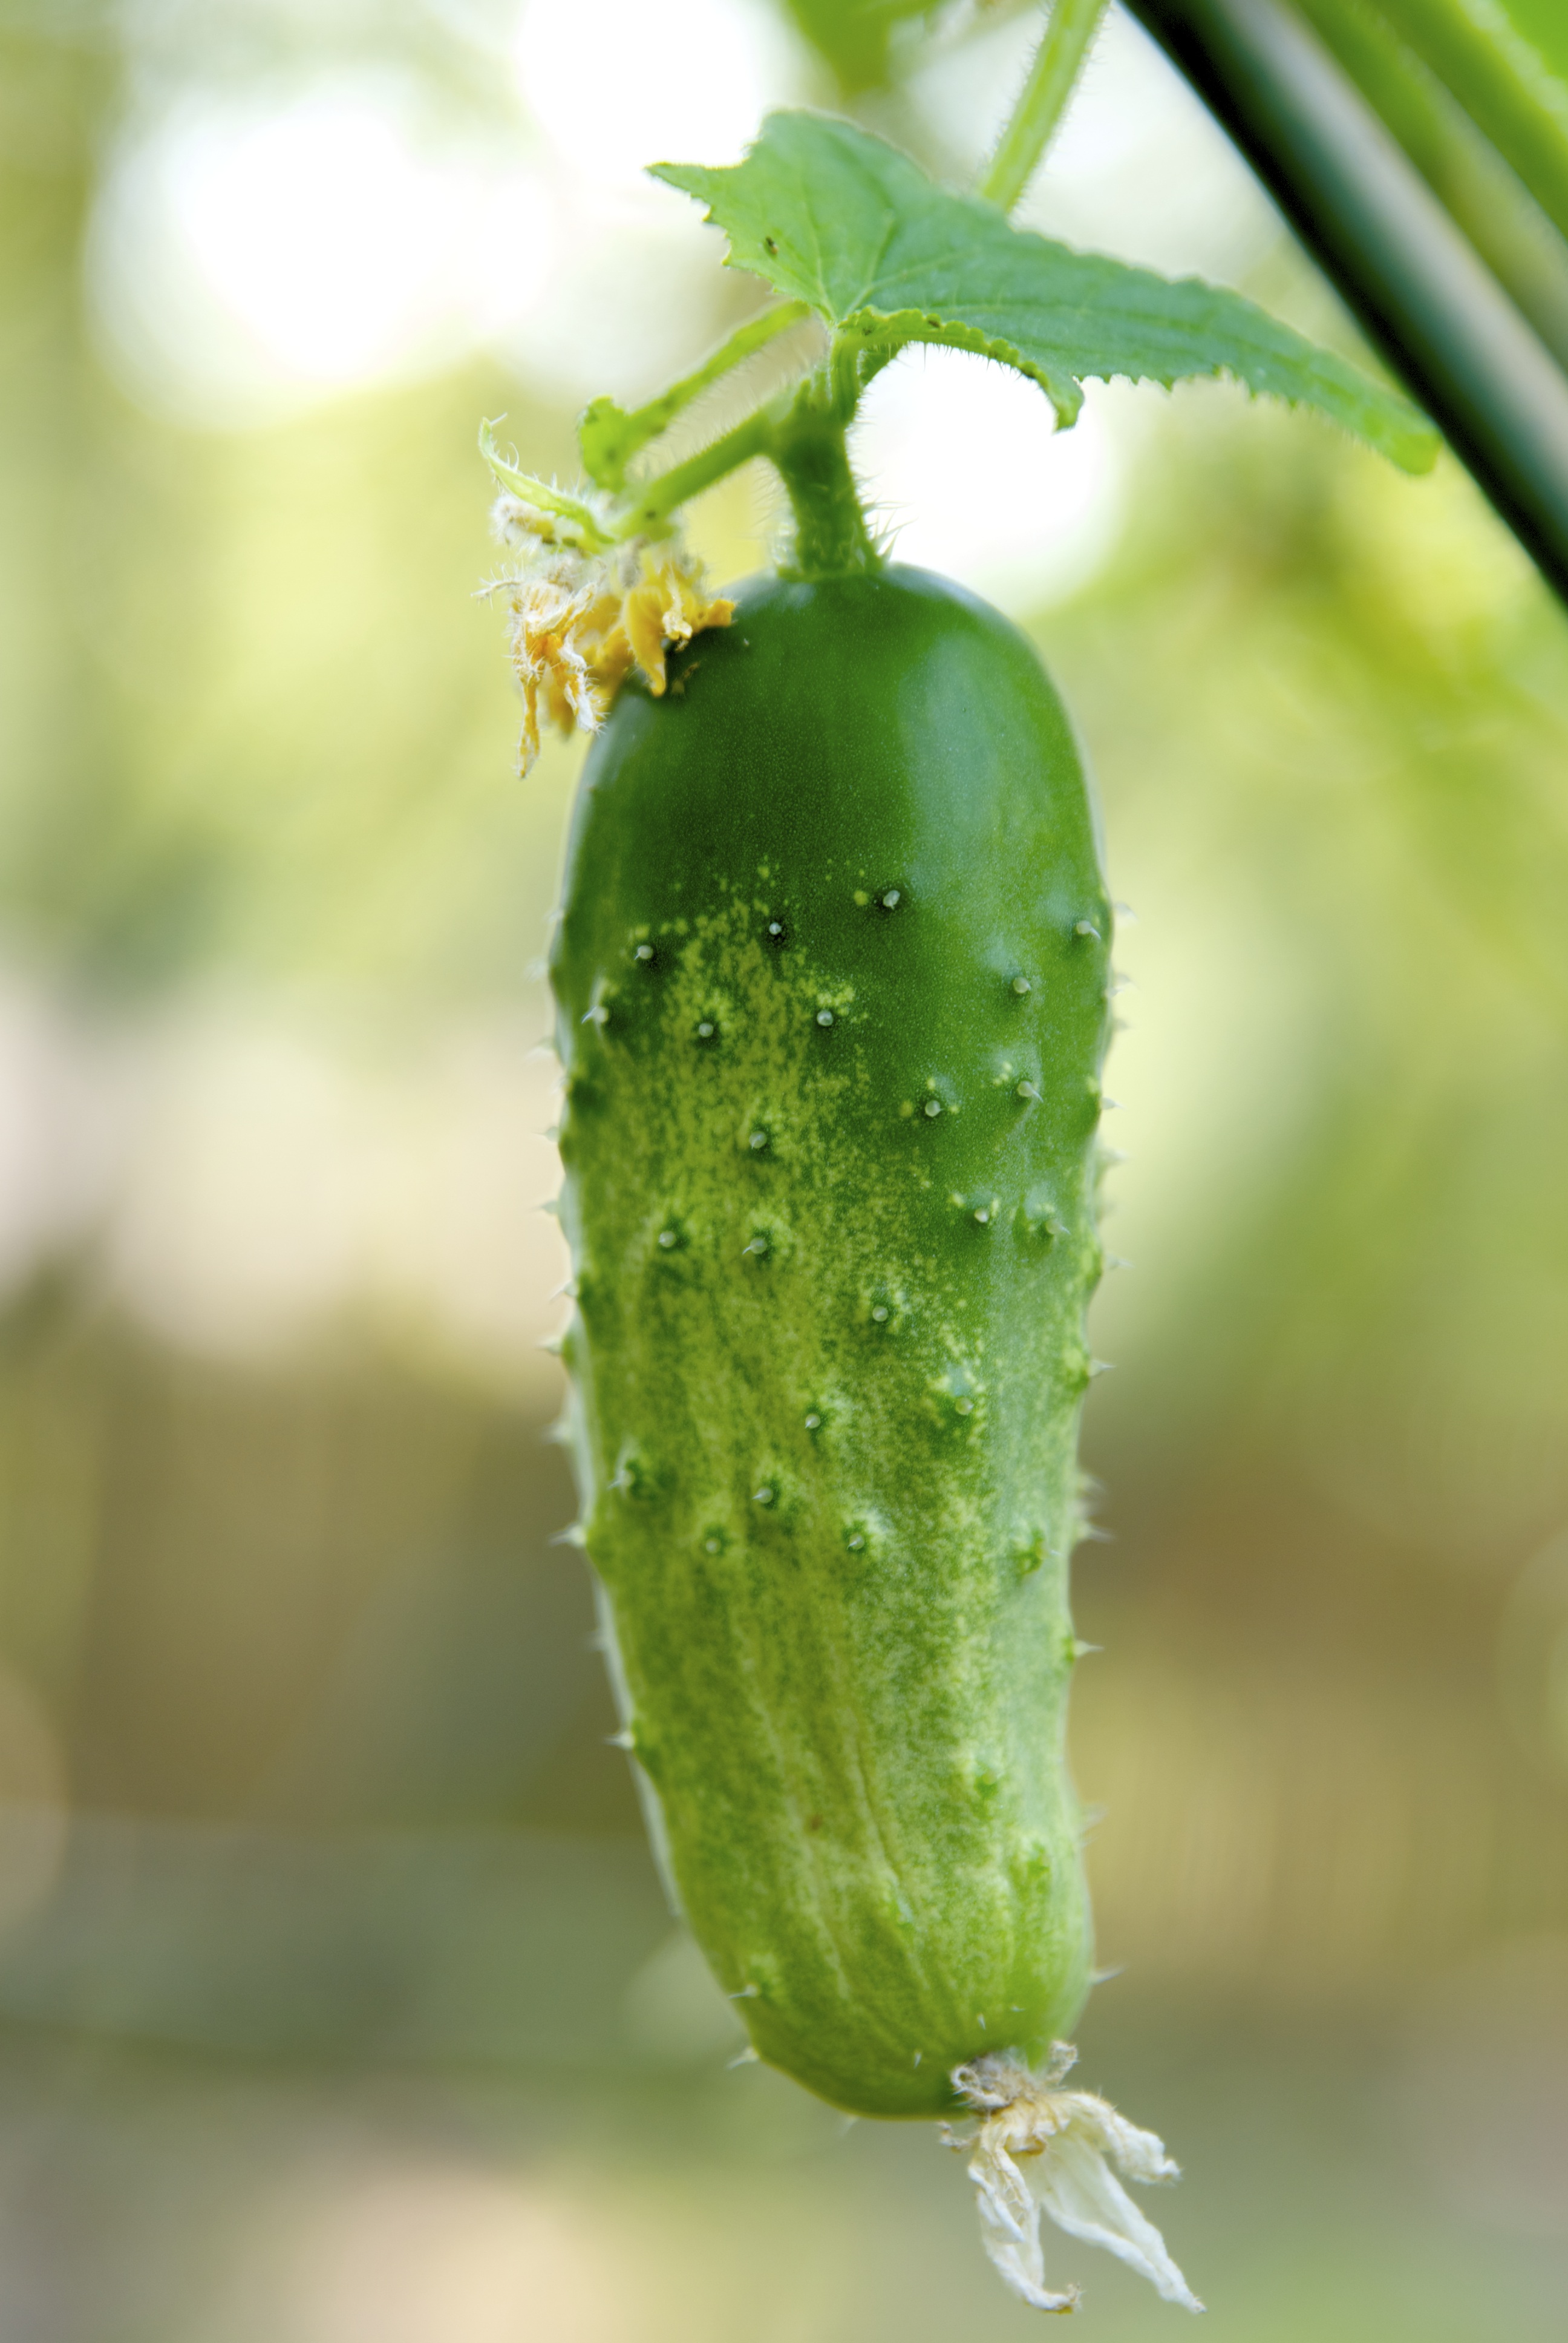
plant, leaf, flower, food, green, produce, vegetable, botany, flora, gourd, close up, cucumber, pickle, macro photography, flowering plant, fresh vegetables, fruits and vegetables, plant stem, land plant, cucumber gourd and melon family